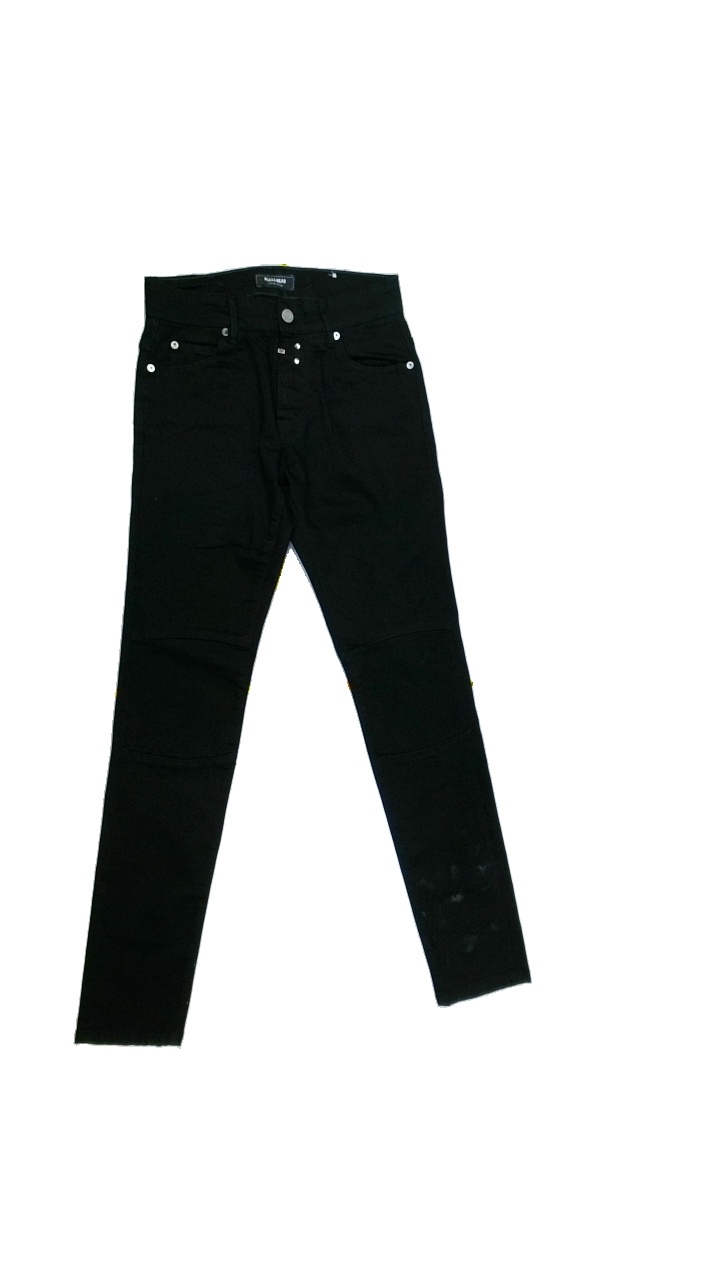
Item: Jeans (Men)
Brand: Pull And Bear
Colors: Black
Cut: Regular
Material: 92%cotton 6%polyester 2%elastane
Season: Autumn
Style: Denim
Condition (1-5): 2
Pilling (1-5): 4
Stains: Major
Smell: Minor
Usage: Export
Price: <50